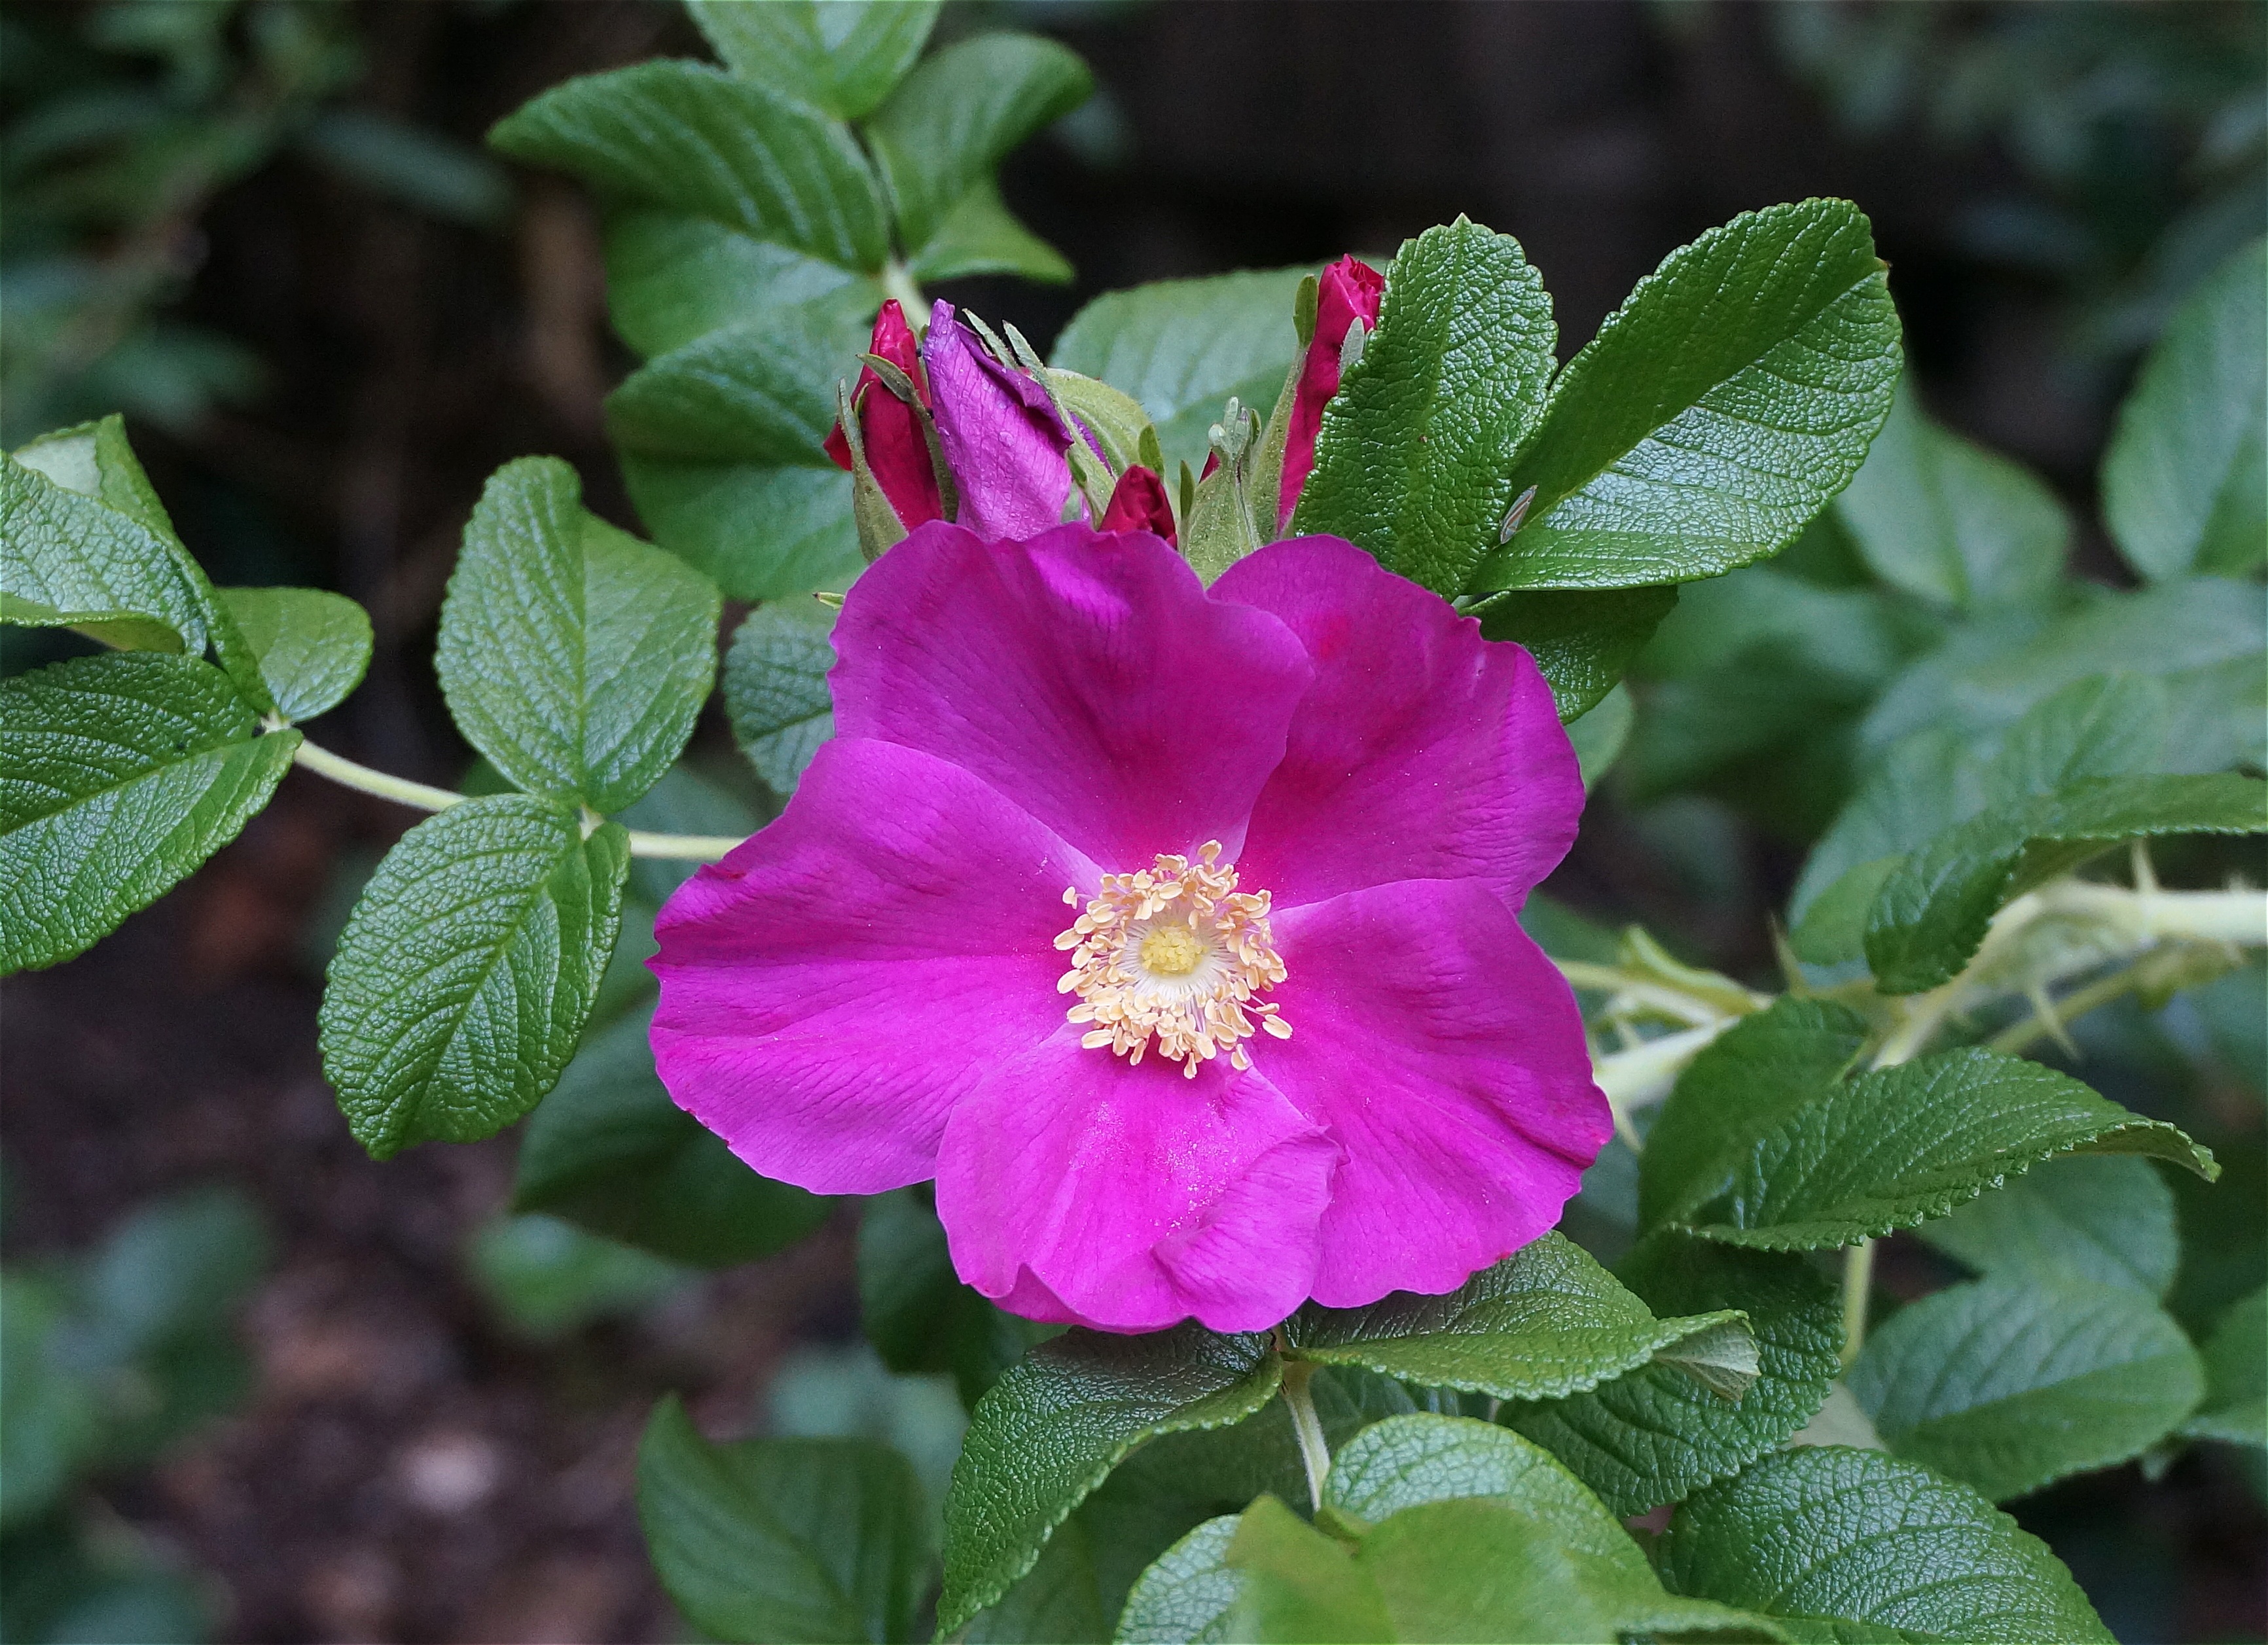
nature, blossom, plant, flower, petal, bloom, rose, botany, garden, flora, leaves, shrub, bud, flowering plant, rose family, rugosa rose with buds, rosa rugosa, annual plant, land plant, rosa rubiginosa, rosa gallica, prickly rose